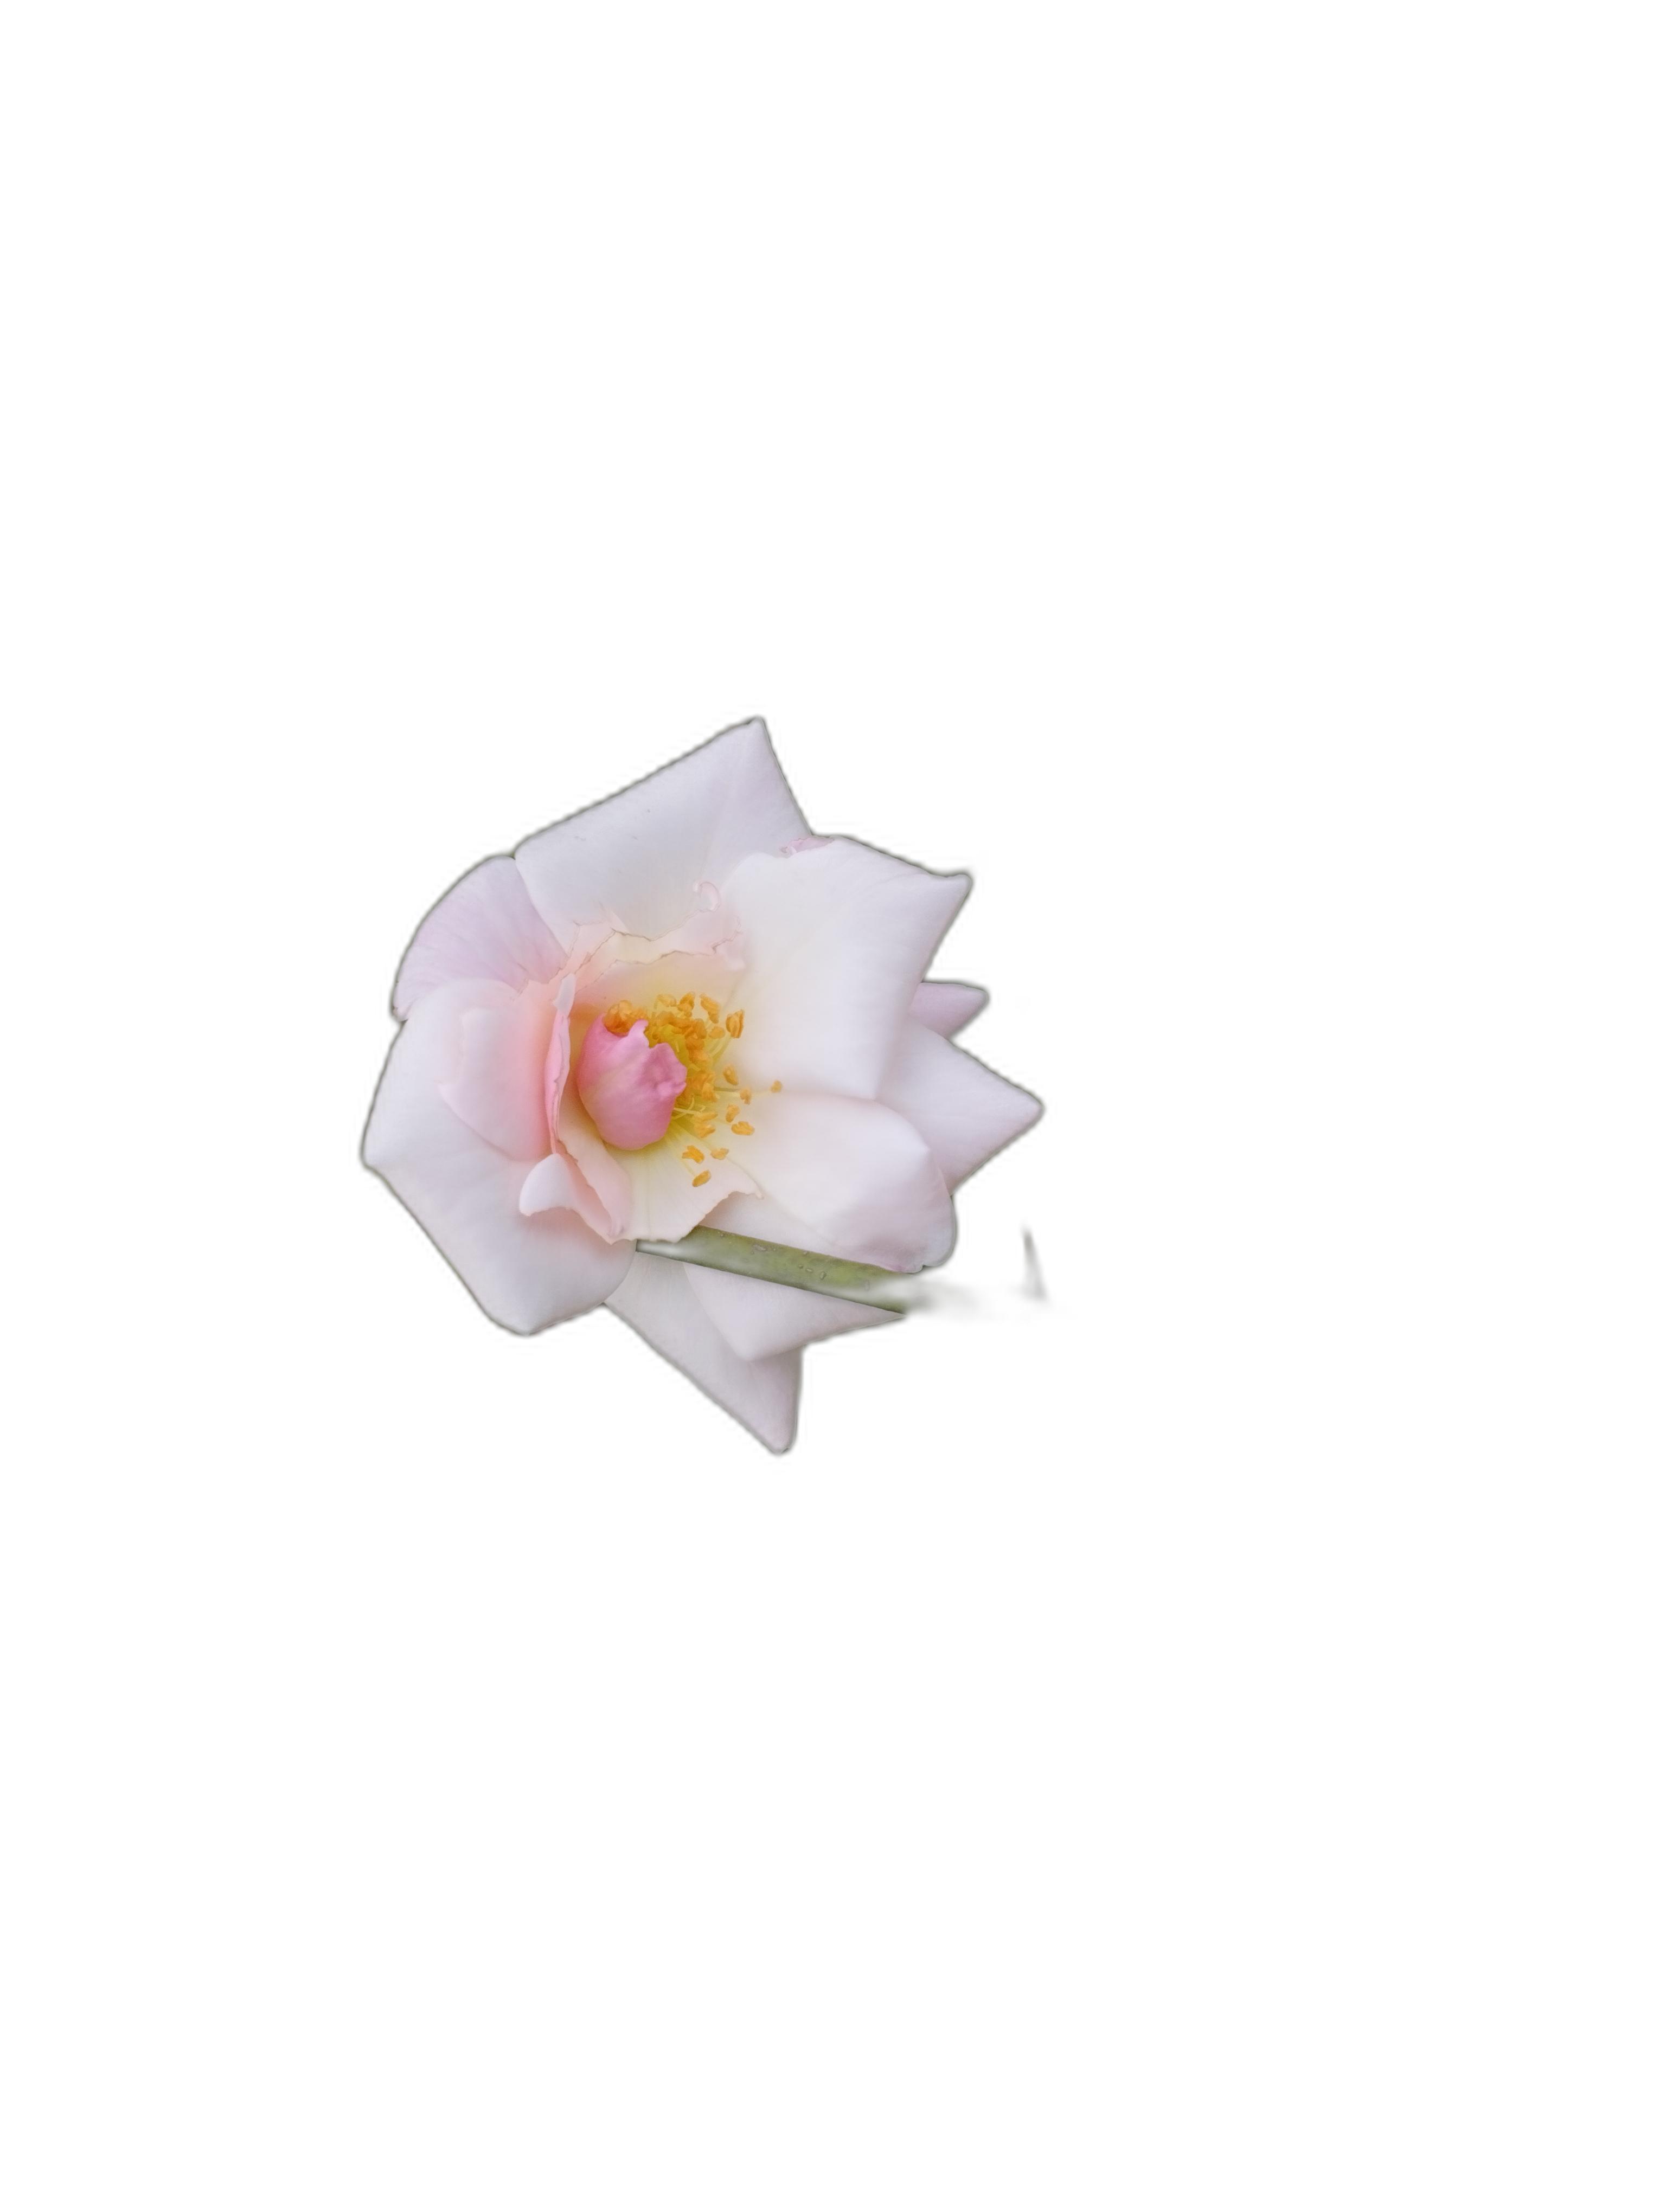
Label: Rose